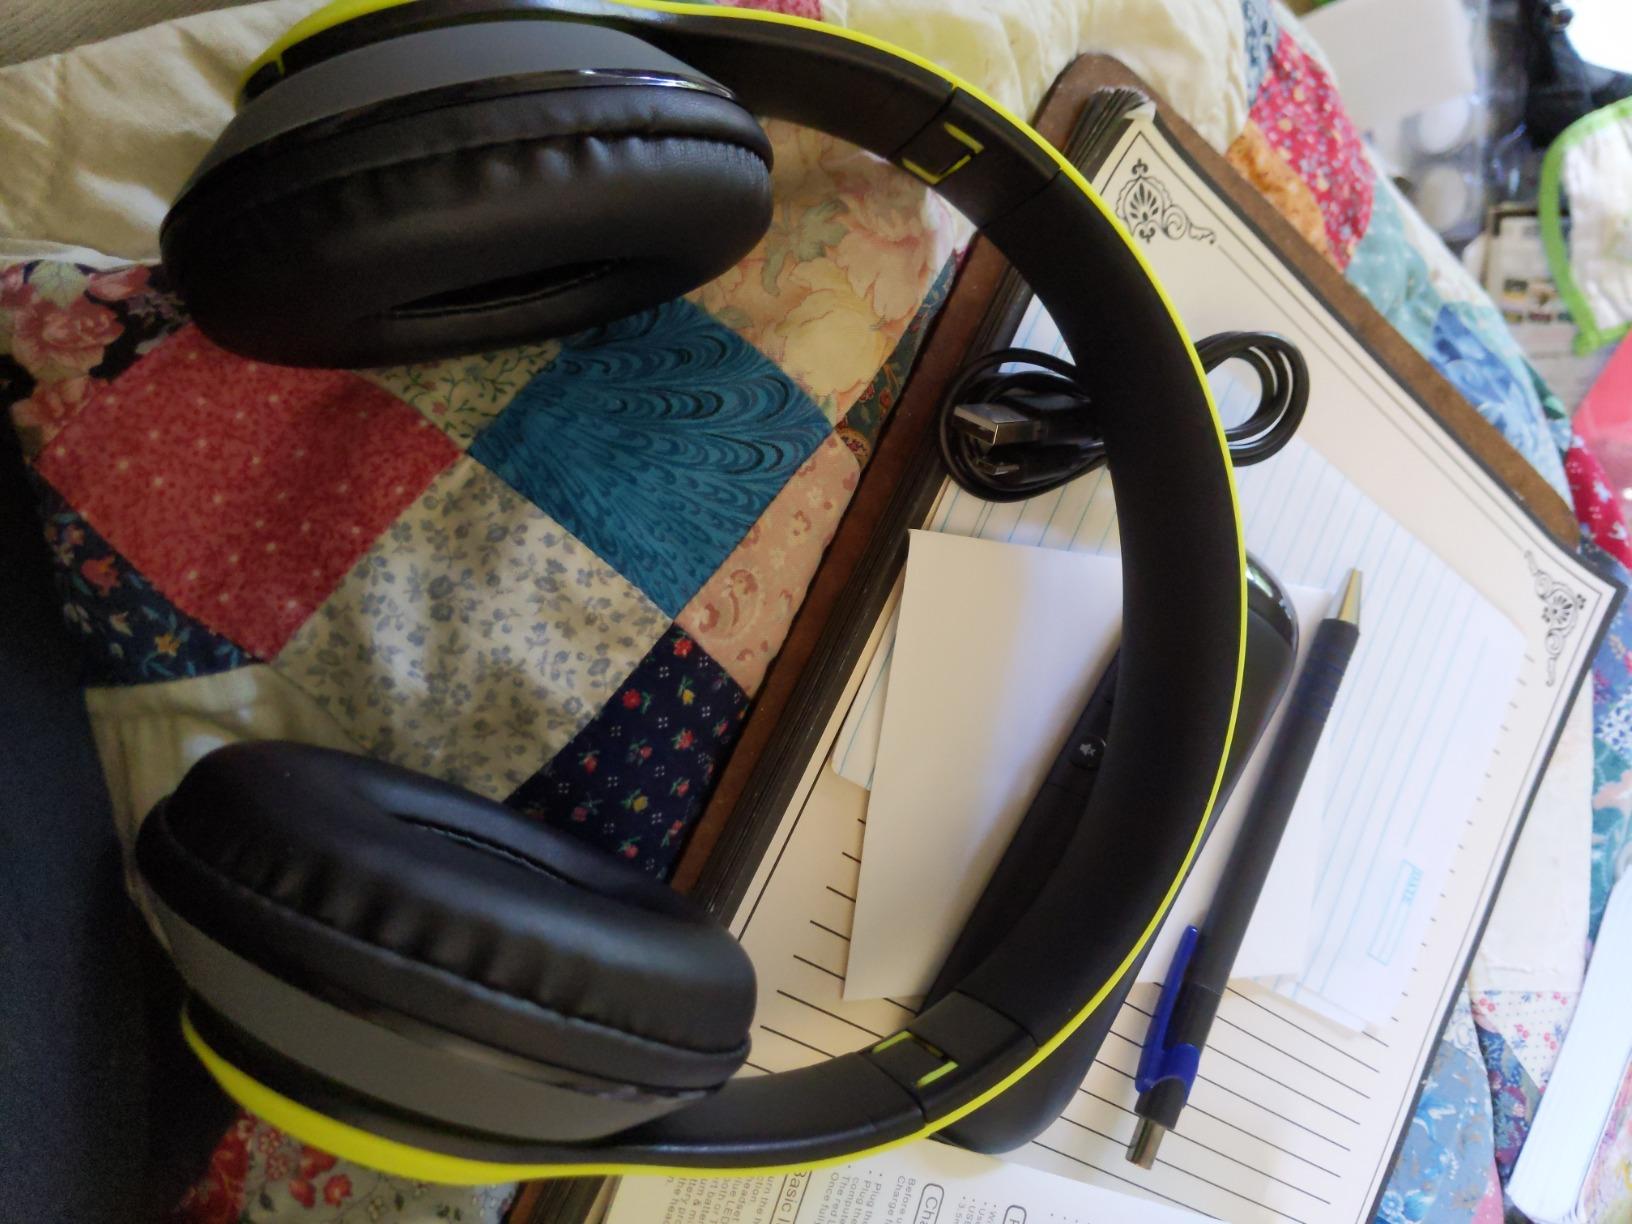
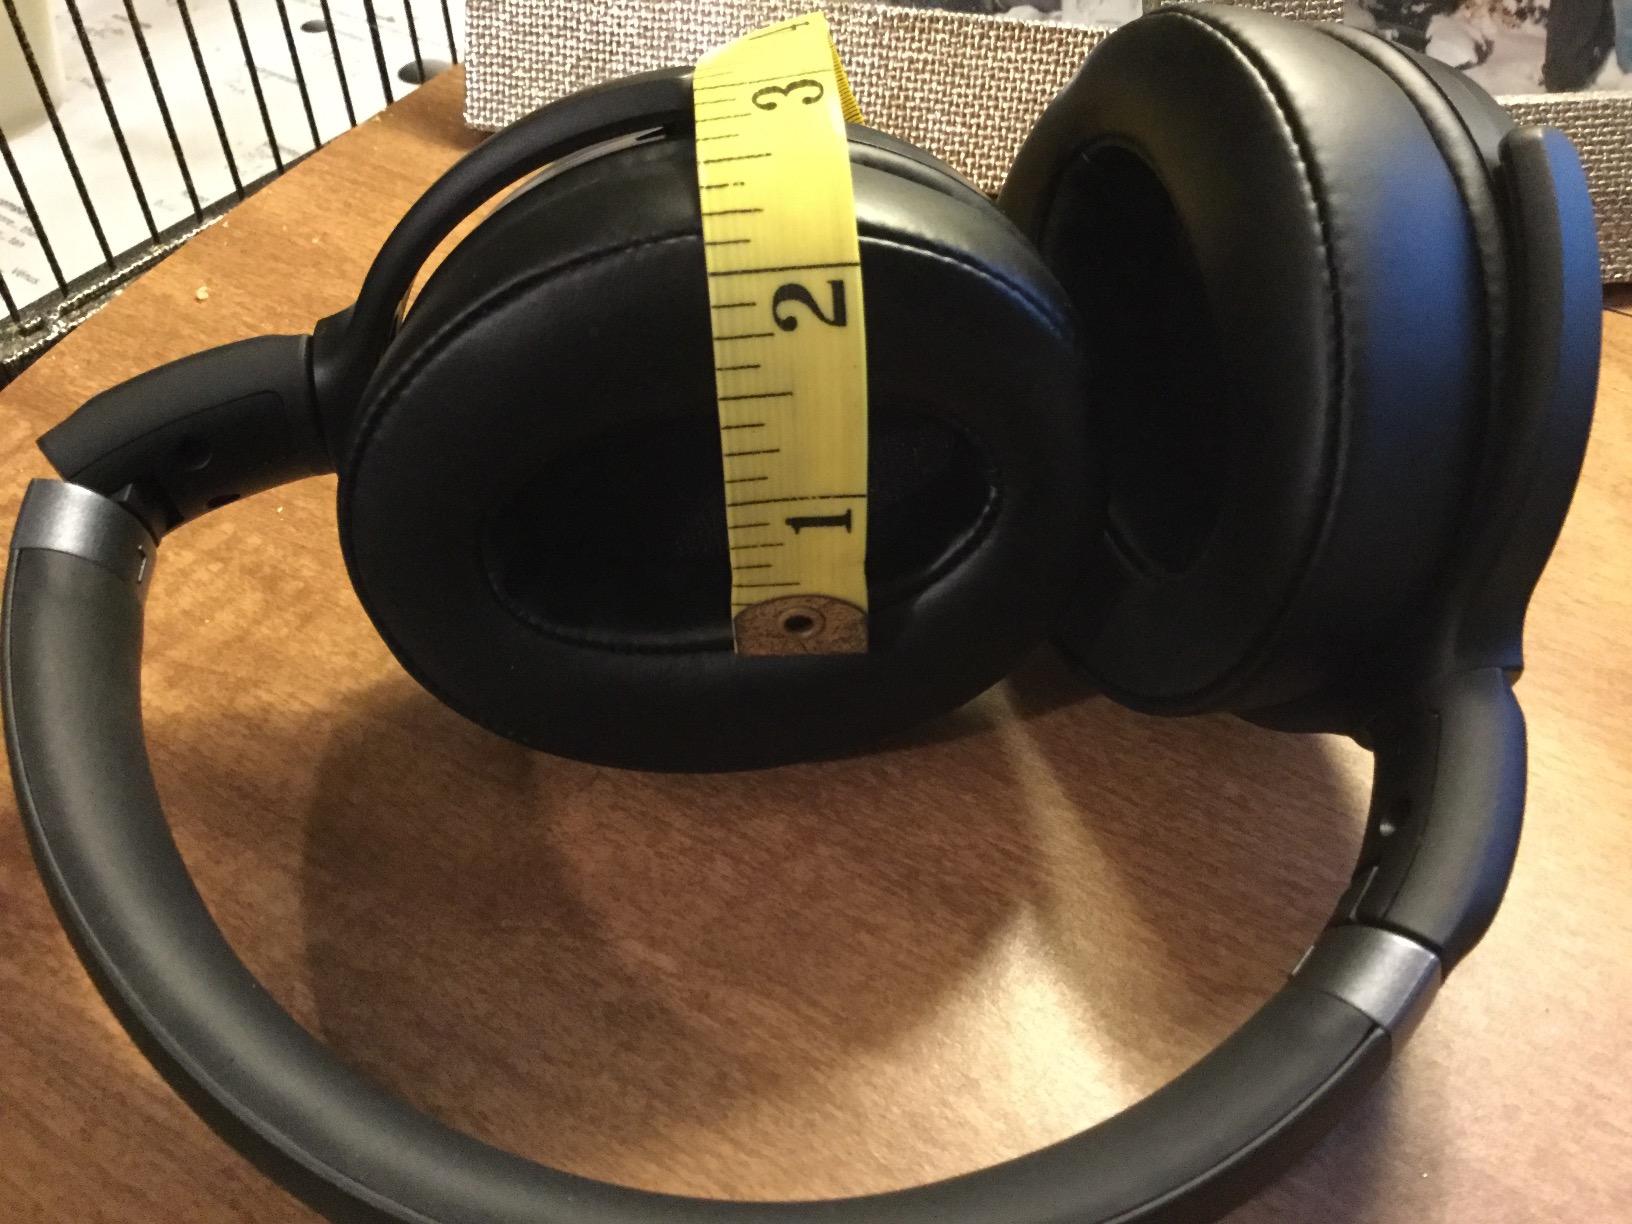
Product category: headphones
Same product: no